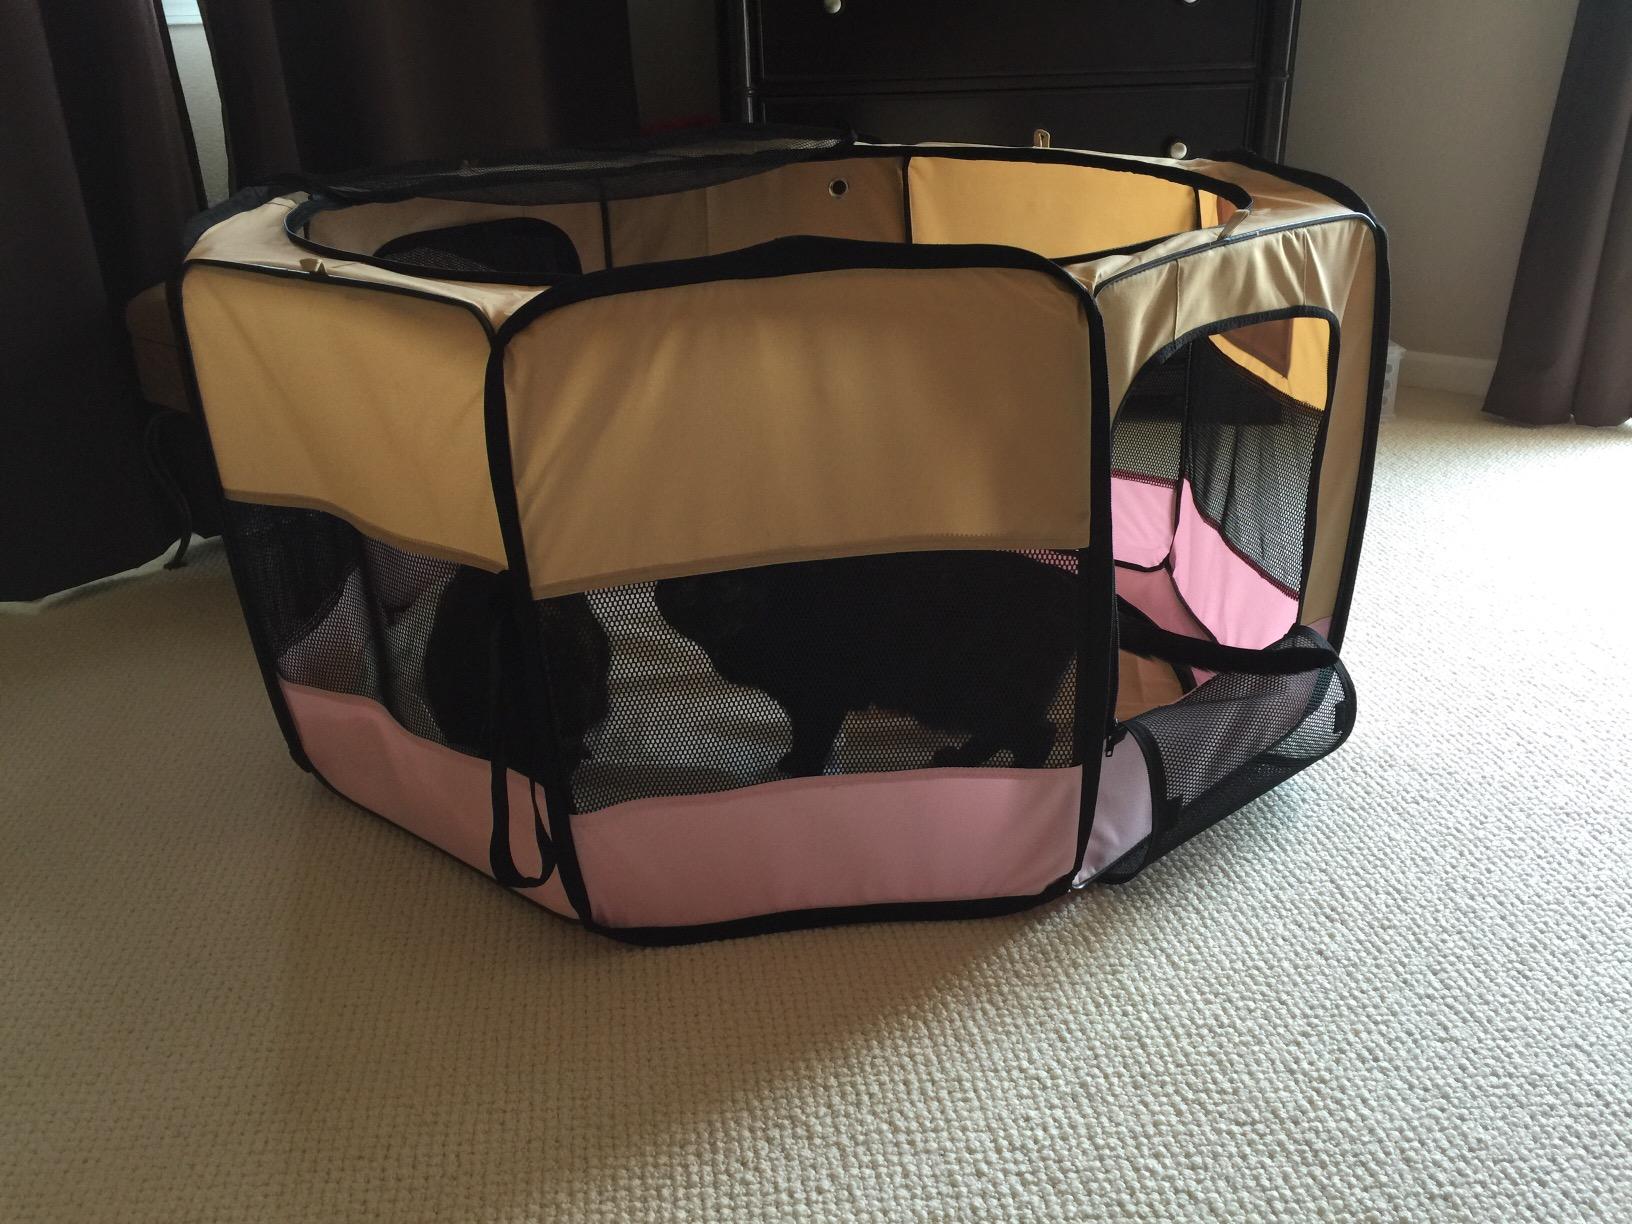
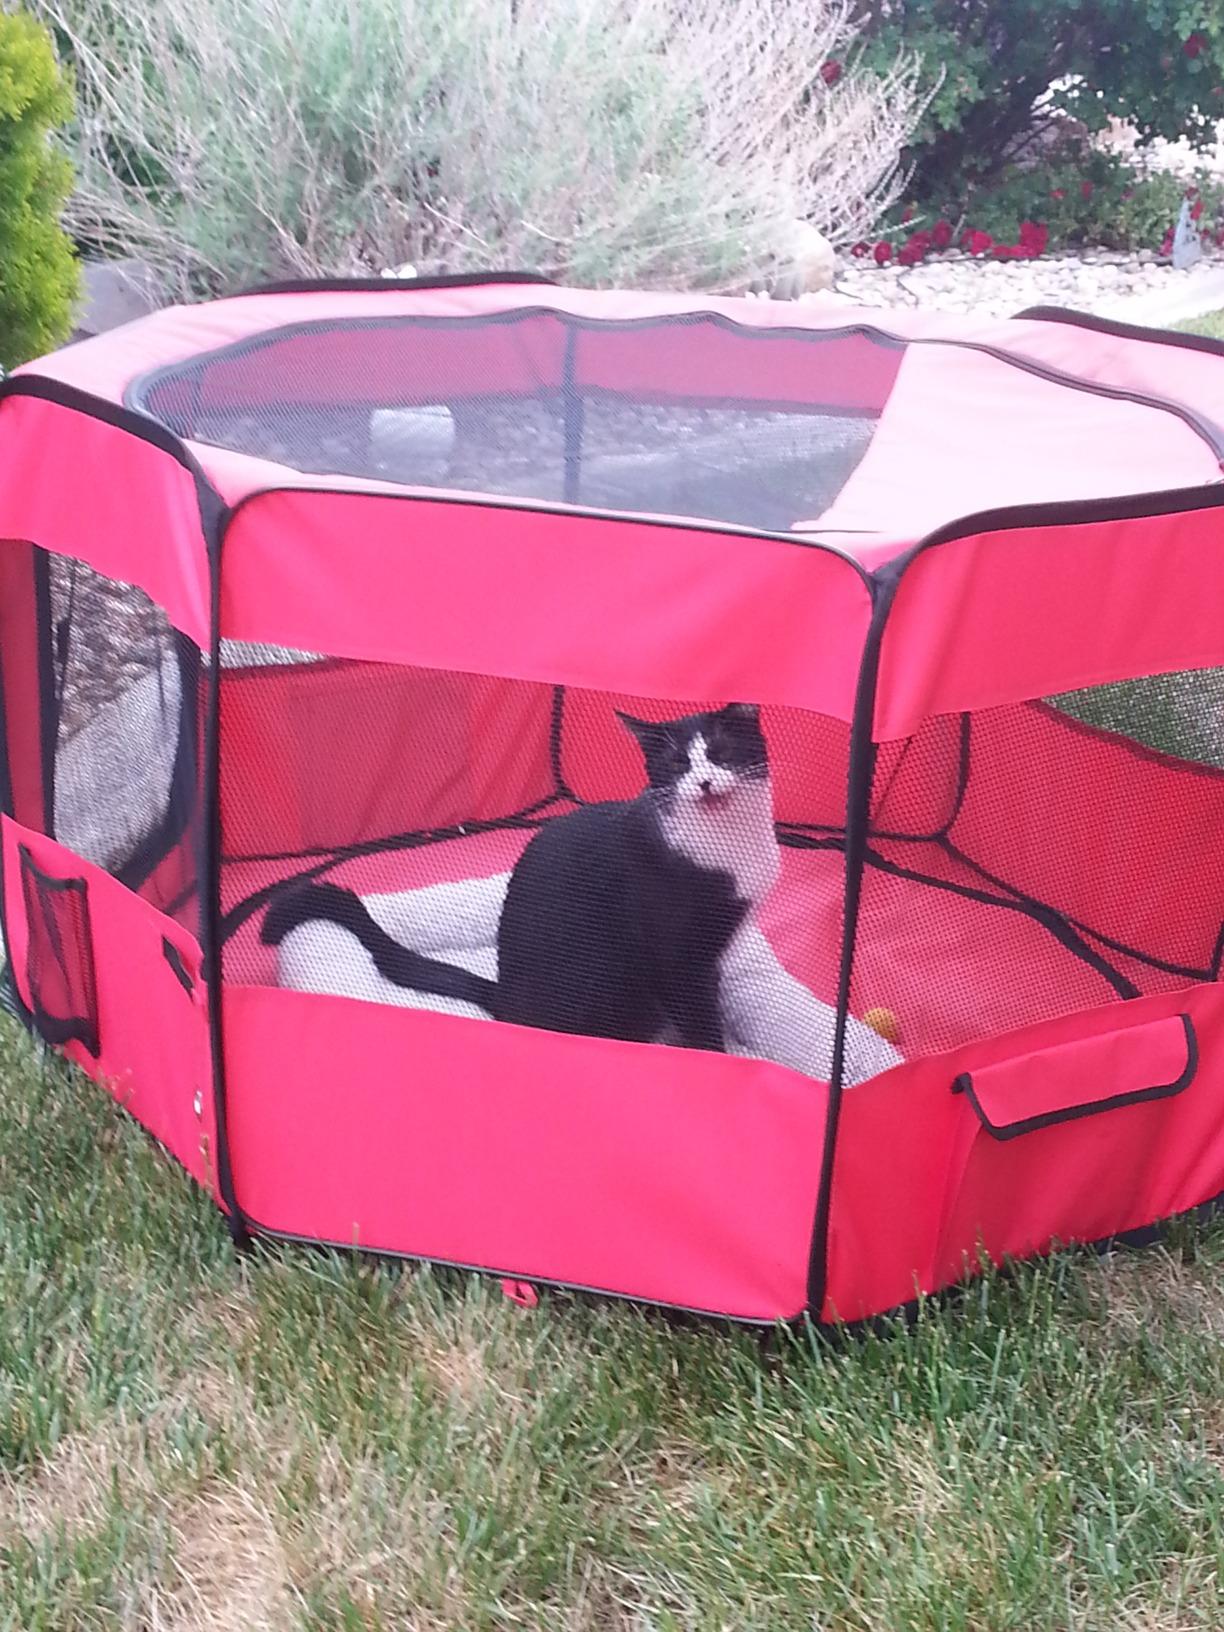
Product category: items_kennel
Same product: no